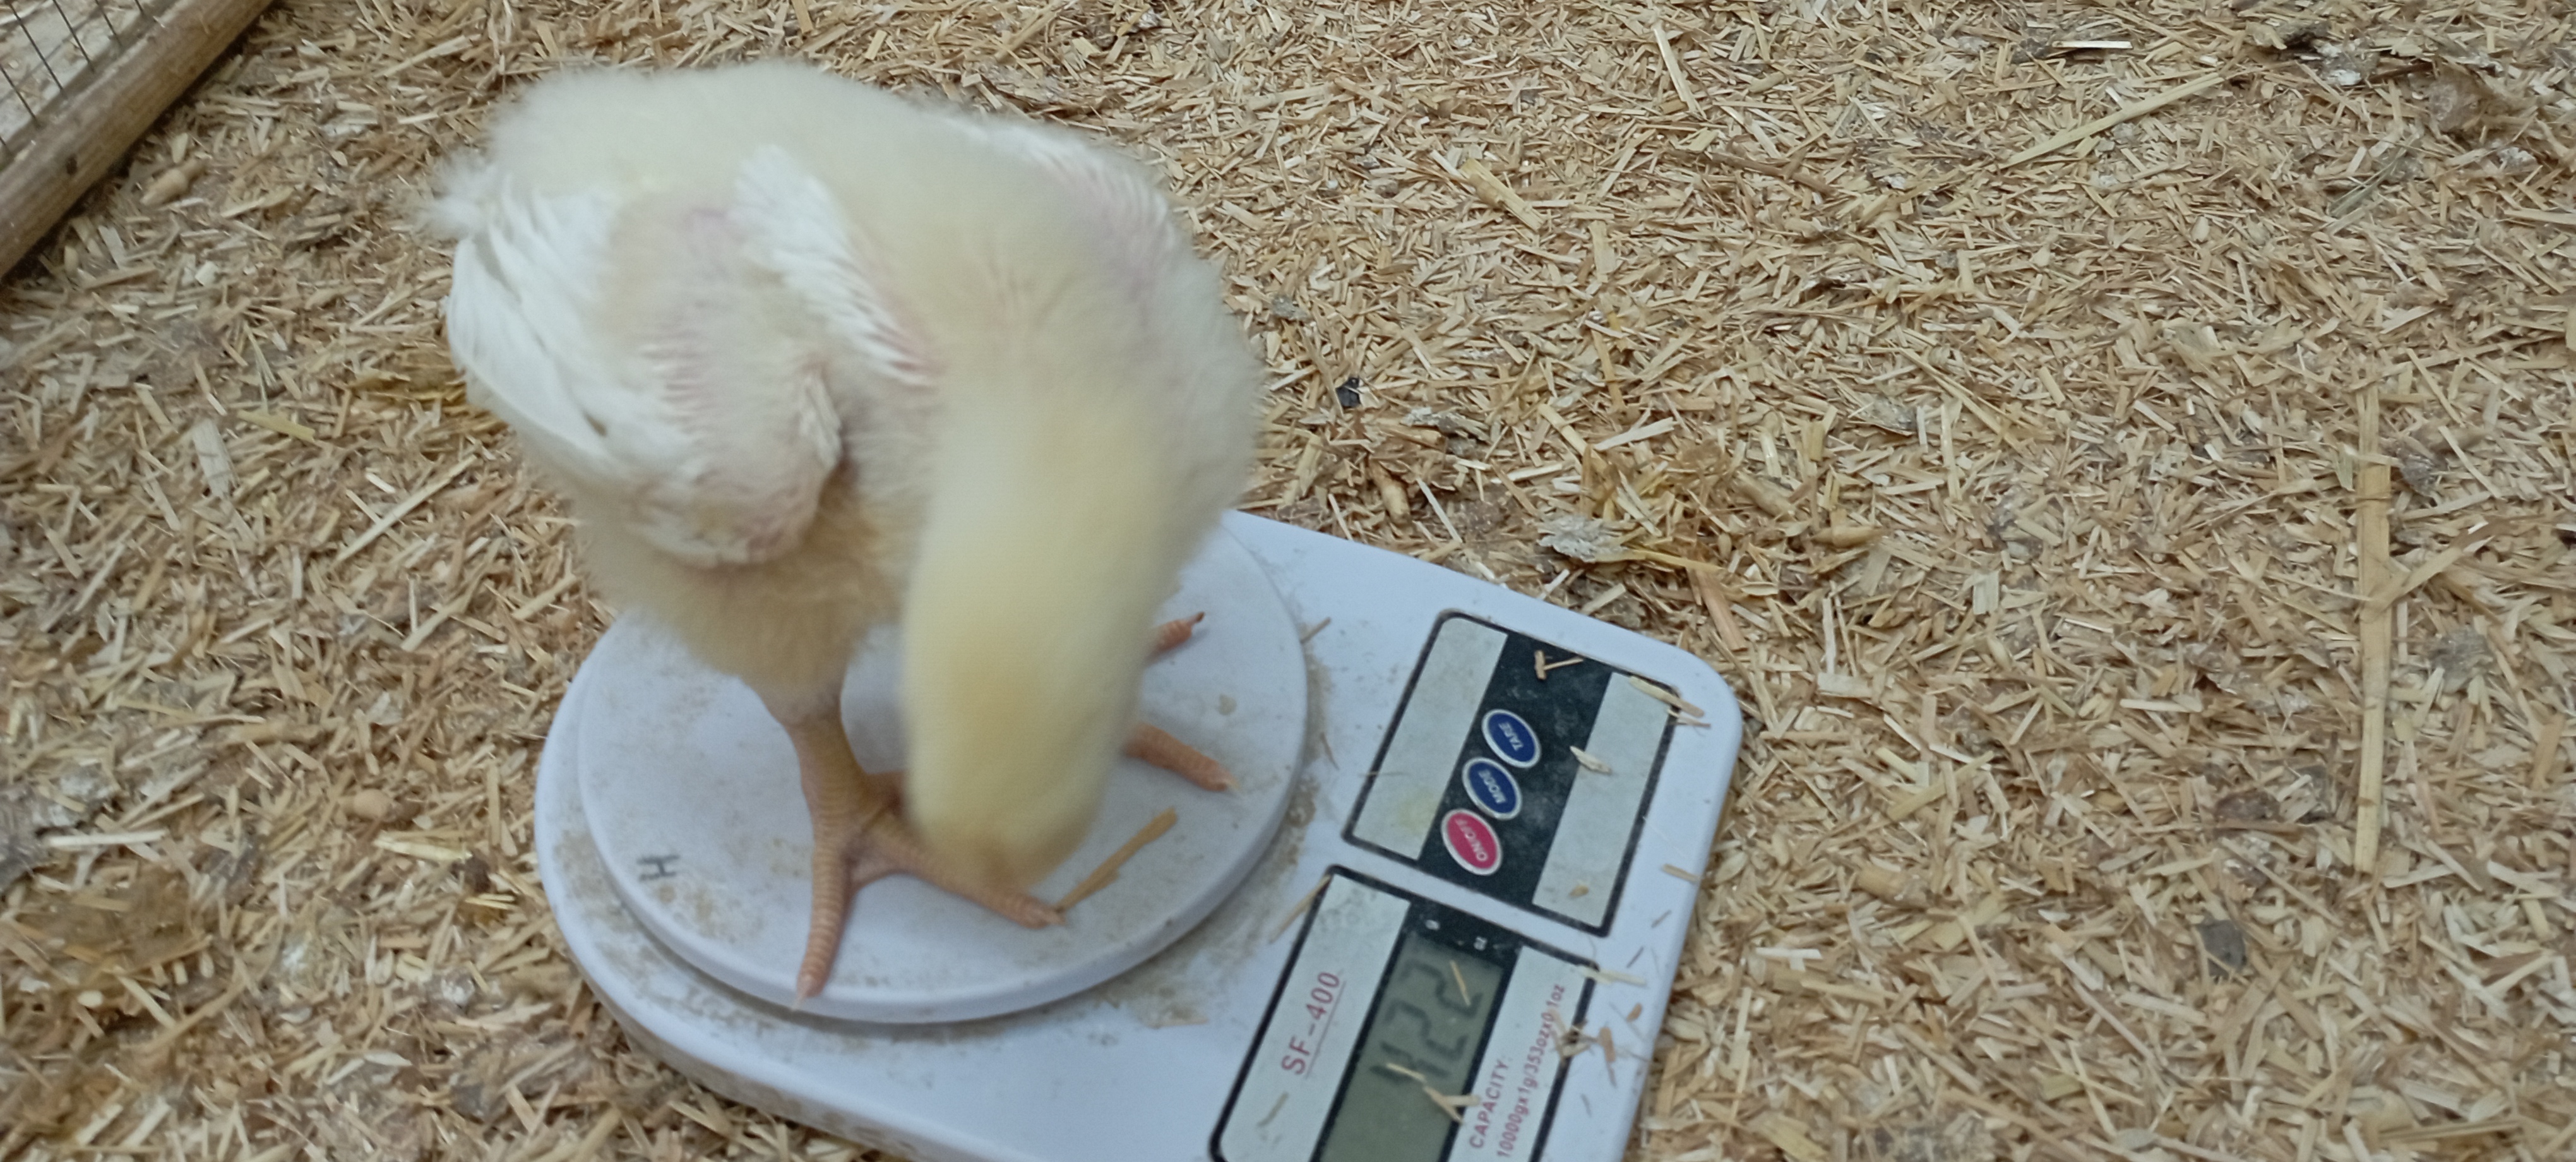
Weight: 422 g